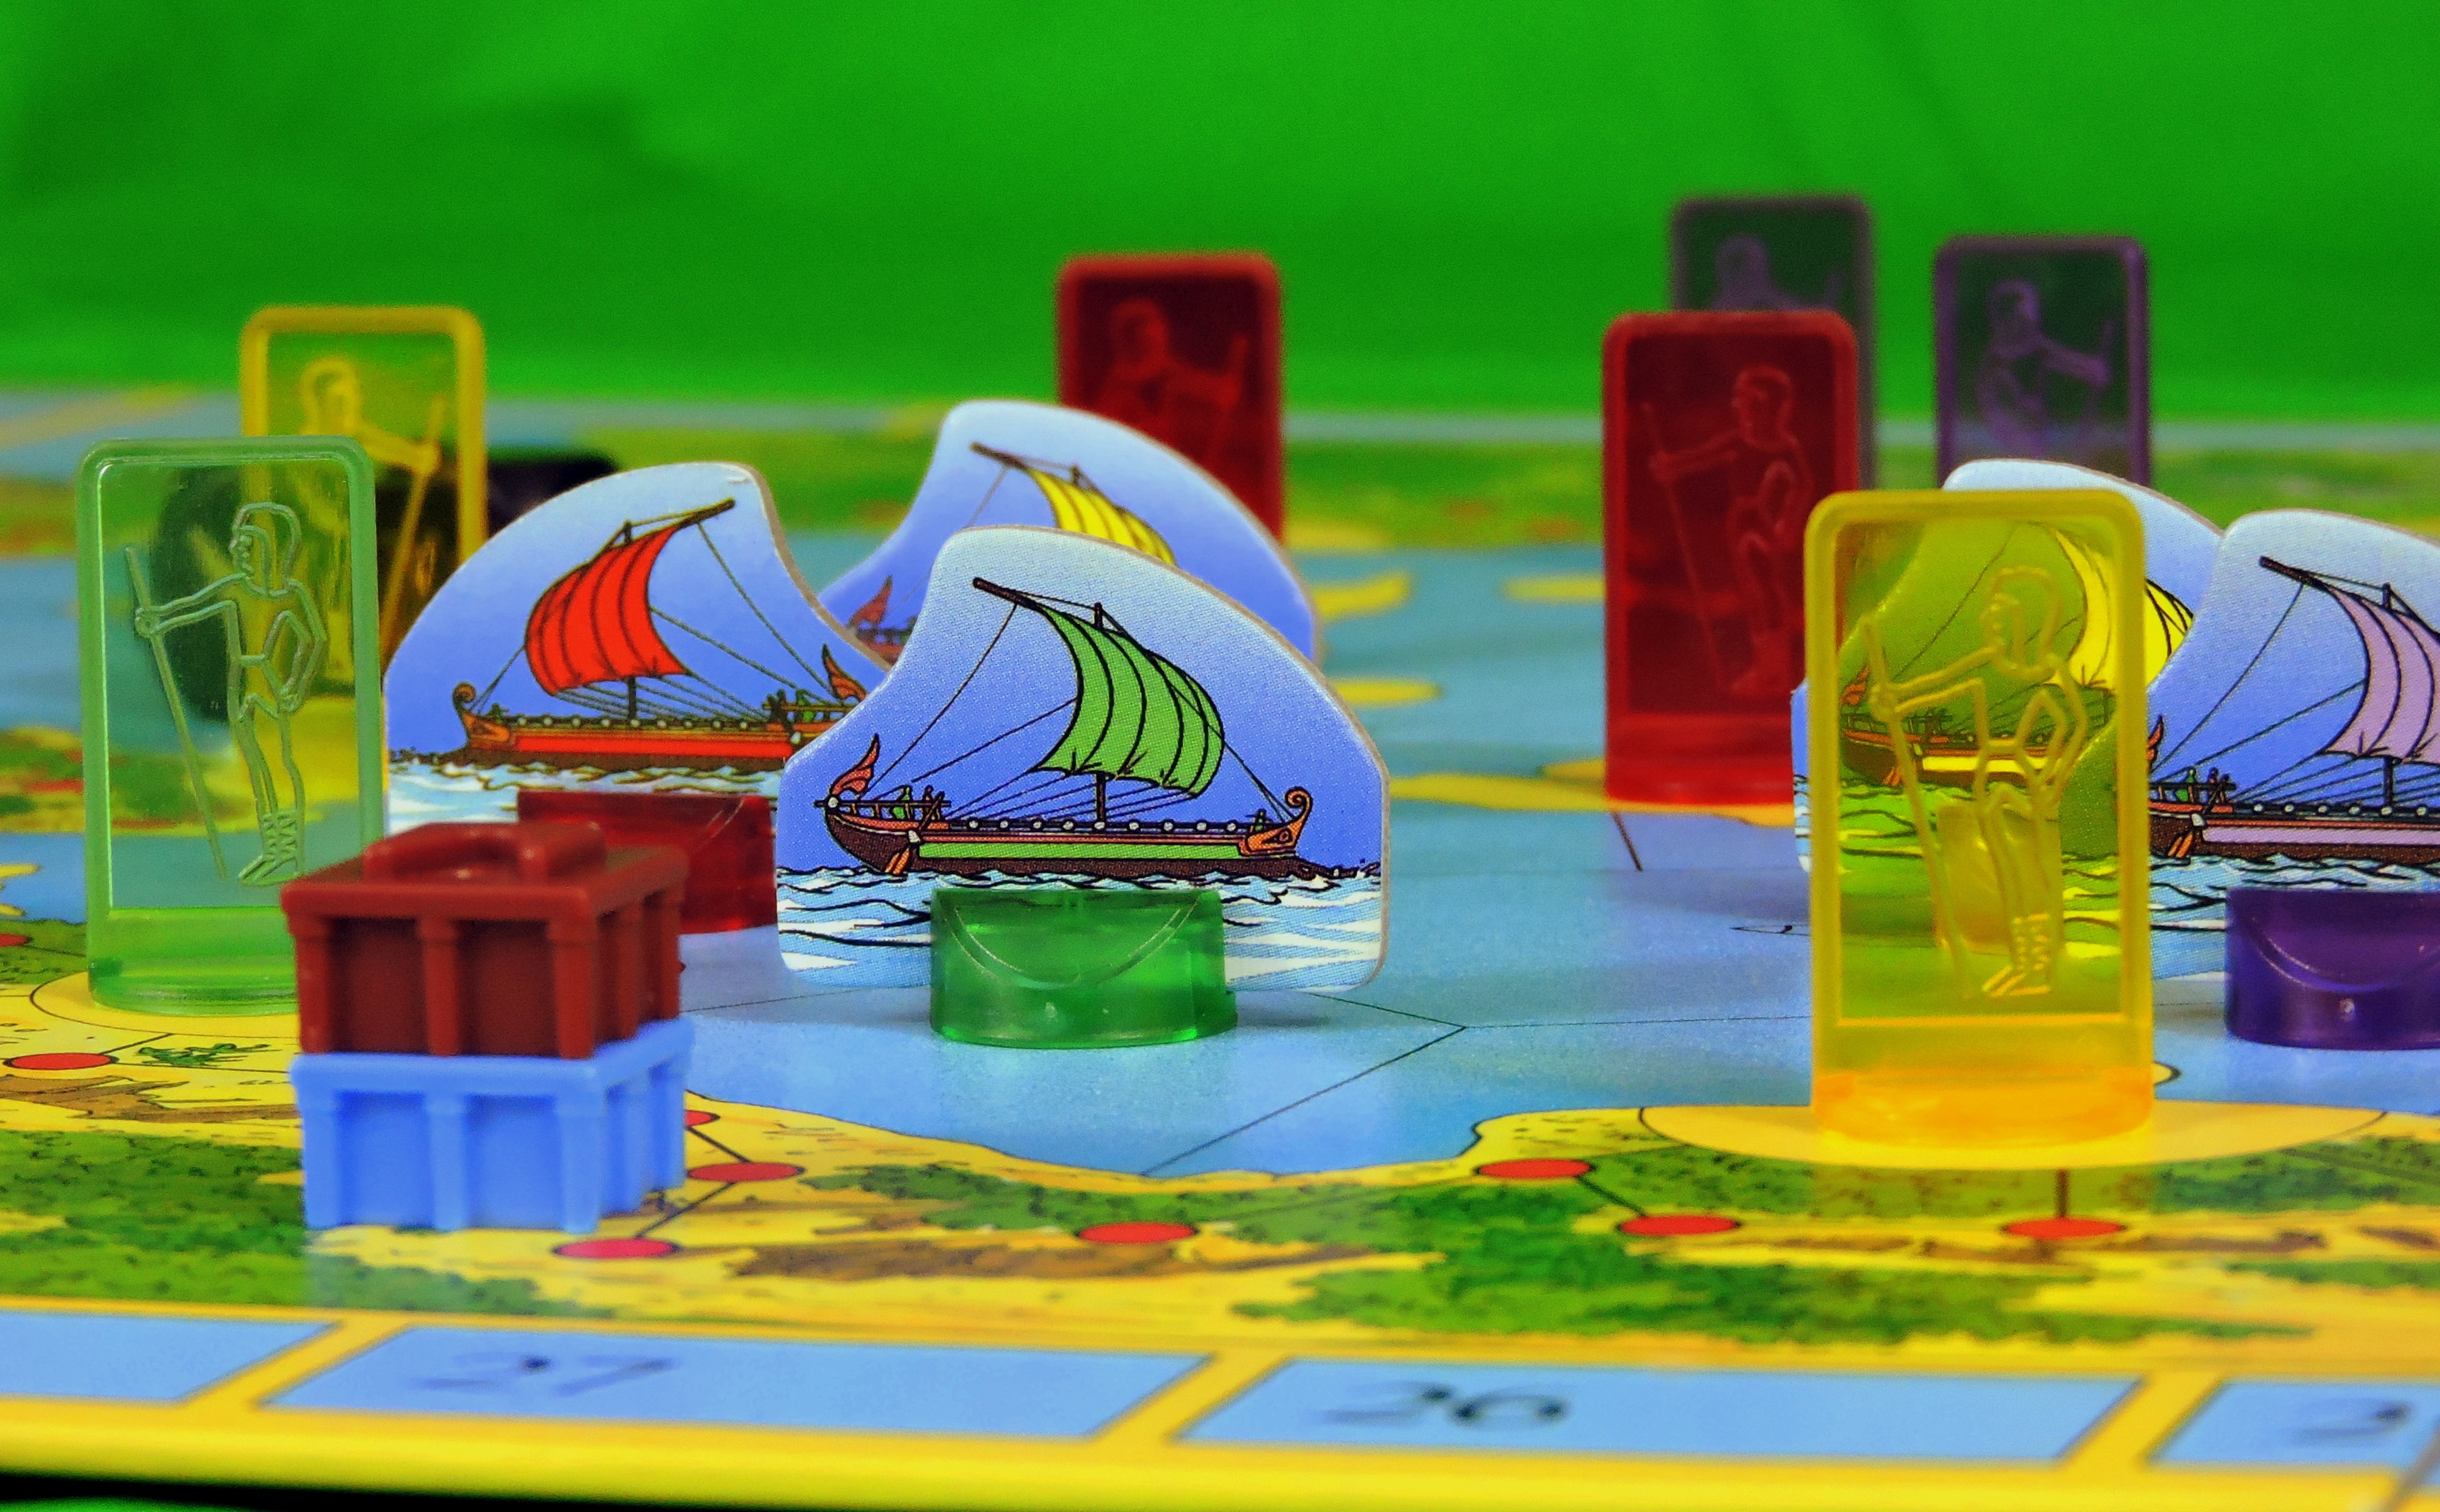
boat, game, play, color, toy, board game, art, illustration, playground, trade, games, screenshot, inflatable, browse, pastime, gaming table